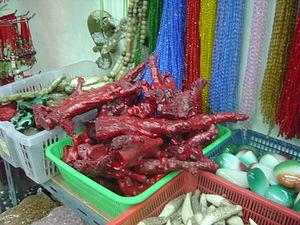
Les faux minéraux et fossiles sont des minéraux et fossiles non naturels, fabriqués par l'homme. Il peut s'agir soit d'un minéral ou fossile naturel transformé par l'homme pour en faire un autre, soit d'un minéral ou fossile entièrement artificiel. On parle aussi de faux lorsque l'appellation n'est pas la bonne : synonymies, fausse appellation. En résumé, il s'agit d'une imitation non délictuelle quand l'objet en porte la précision, ou de contrefaçon quand aucune précision n'est donnée.
Le corail rouge est une espèce de cnidaire de la famille des Coralliidés. Octocoralliaire à squelette calcaire rouge-orangé, il forme des colonies ramifiées. Il est très utilisé en joaillerie pour la réalisation de bijoux.